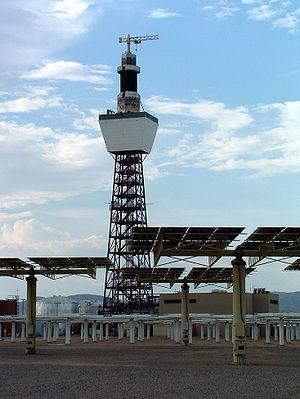
Certaines centrales thermiques solaires sont constituées d'une tour solaire thermique et d'héliostats.
Une centrale solaire thermodynamique à concentration est une centrale qui concentre les rayons du Soleil à l'aide de miroirs afin de chauffer un fluide caloporteur qui permet en général de produire de l'électricité. Ce type de centrale permet, en stockant ce fluide dans un réservoir, de prolonger le fonctionnement de la centrale plusieurs heures au-delà du coucher du Soleil. Il existe différents types de centrales selon la forme des miroirs (plats ou courbés) et l'emplacement du fluide caloporteur (ponctuel ou linéaire).